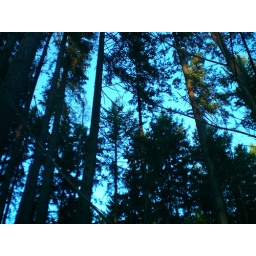
Sometimes the sky here is coverd in thinck gray clouds, but the blue shows too. This was even taken in December.